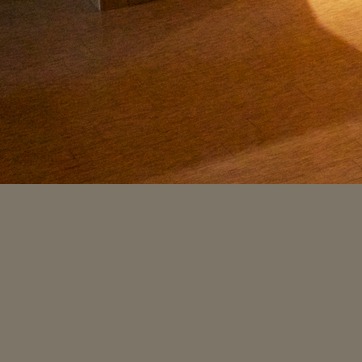
Material: wood